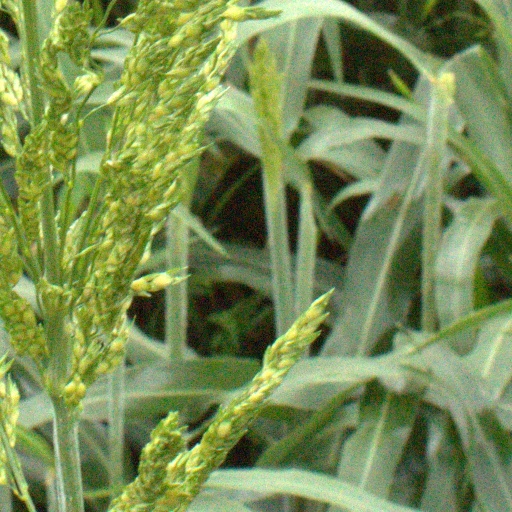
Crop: sorghum